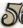
Number: 5